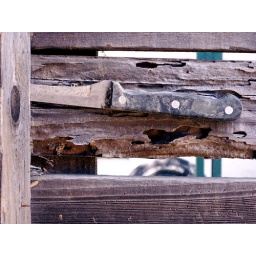
Found stuck in the wooden fence that separates our building from the neighbors. Ummm....